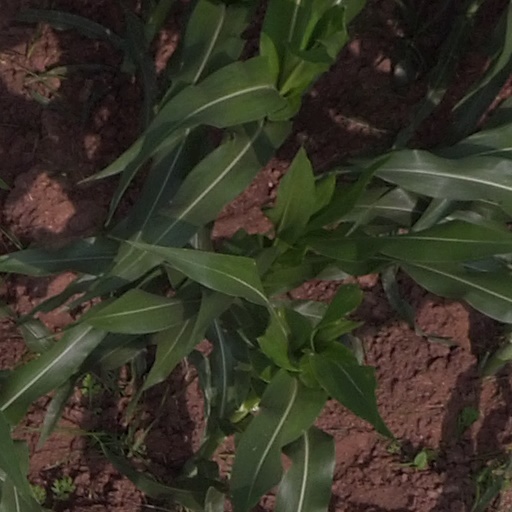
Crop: maize; corn